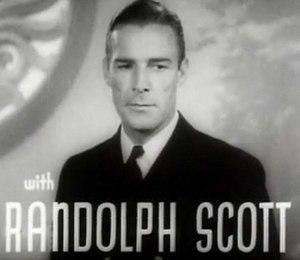
George Randolph Scott, dit Randolph Scott, est un acteur et producteur américain né le 23 janvier 1898 et mort le 2 mars 1987 à Beverly Hills.